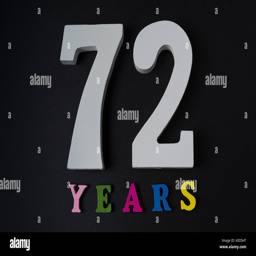
letters and numbers - seventy - two on a black isolated background